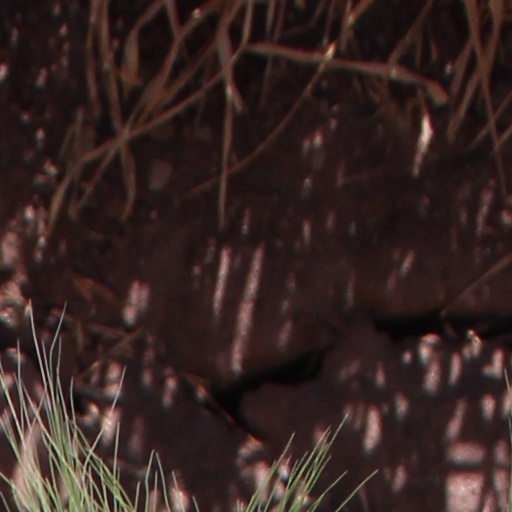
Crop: wheat